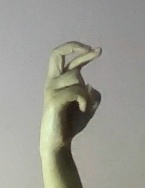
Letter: zay